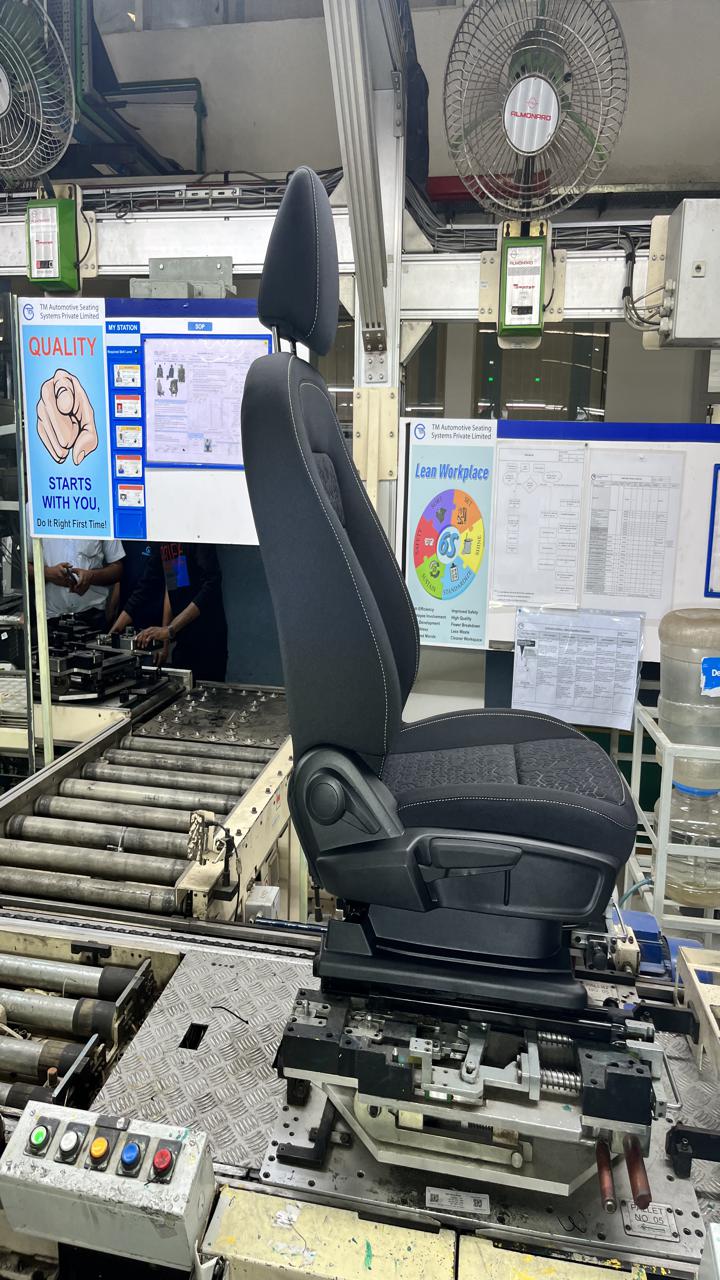
Label: Knob